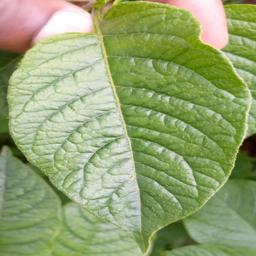
Etiqueta: Sana